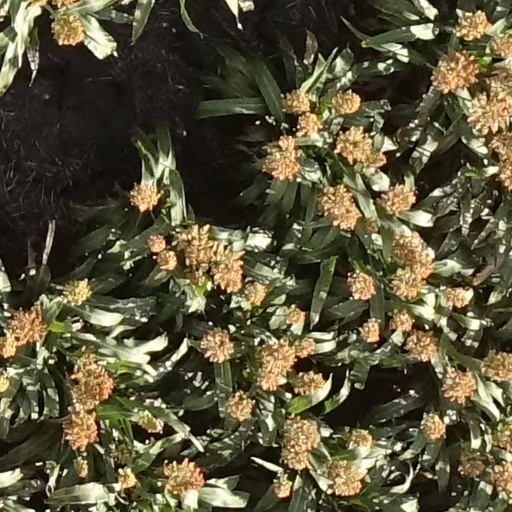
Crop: sorghum